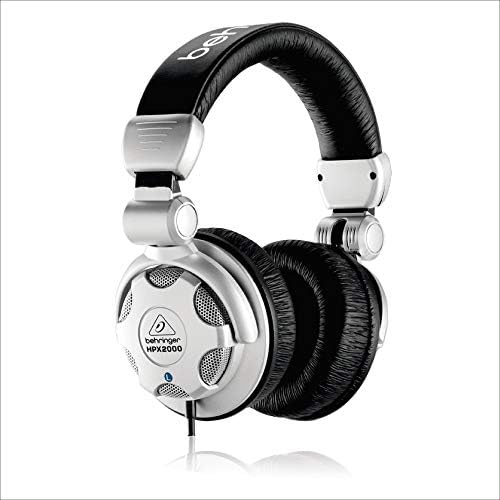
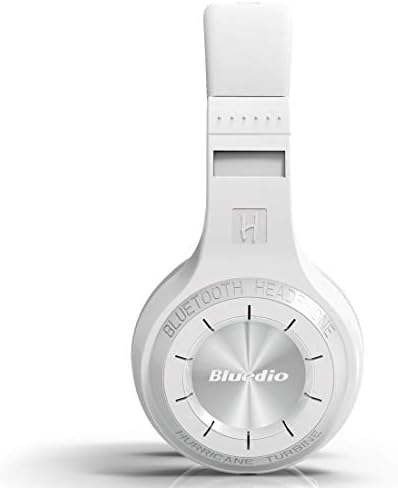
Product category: headphones
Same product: no